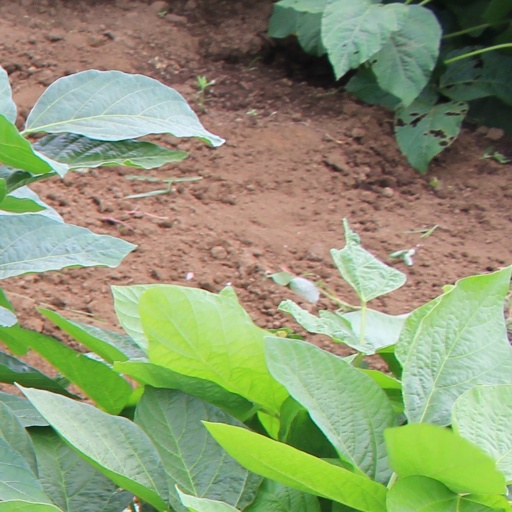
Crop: soybean